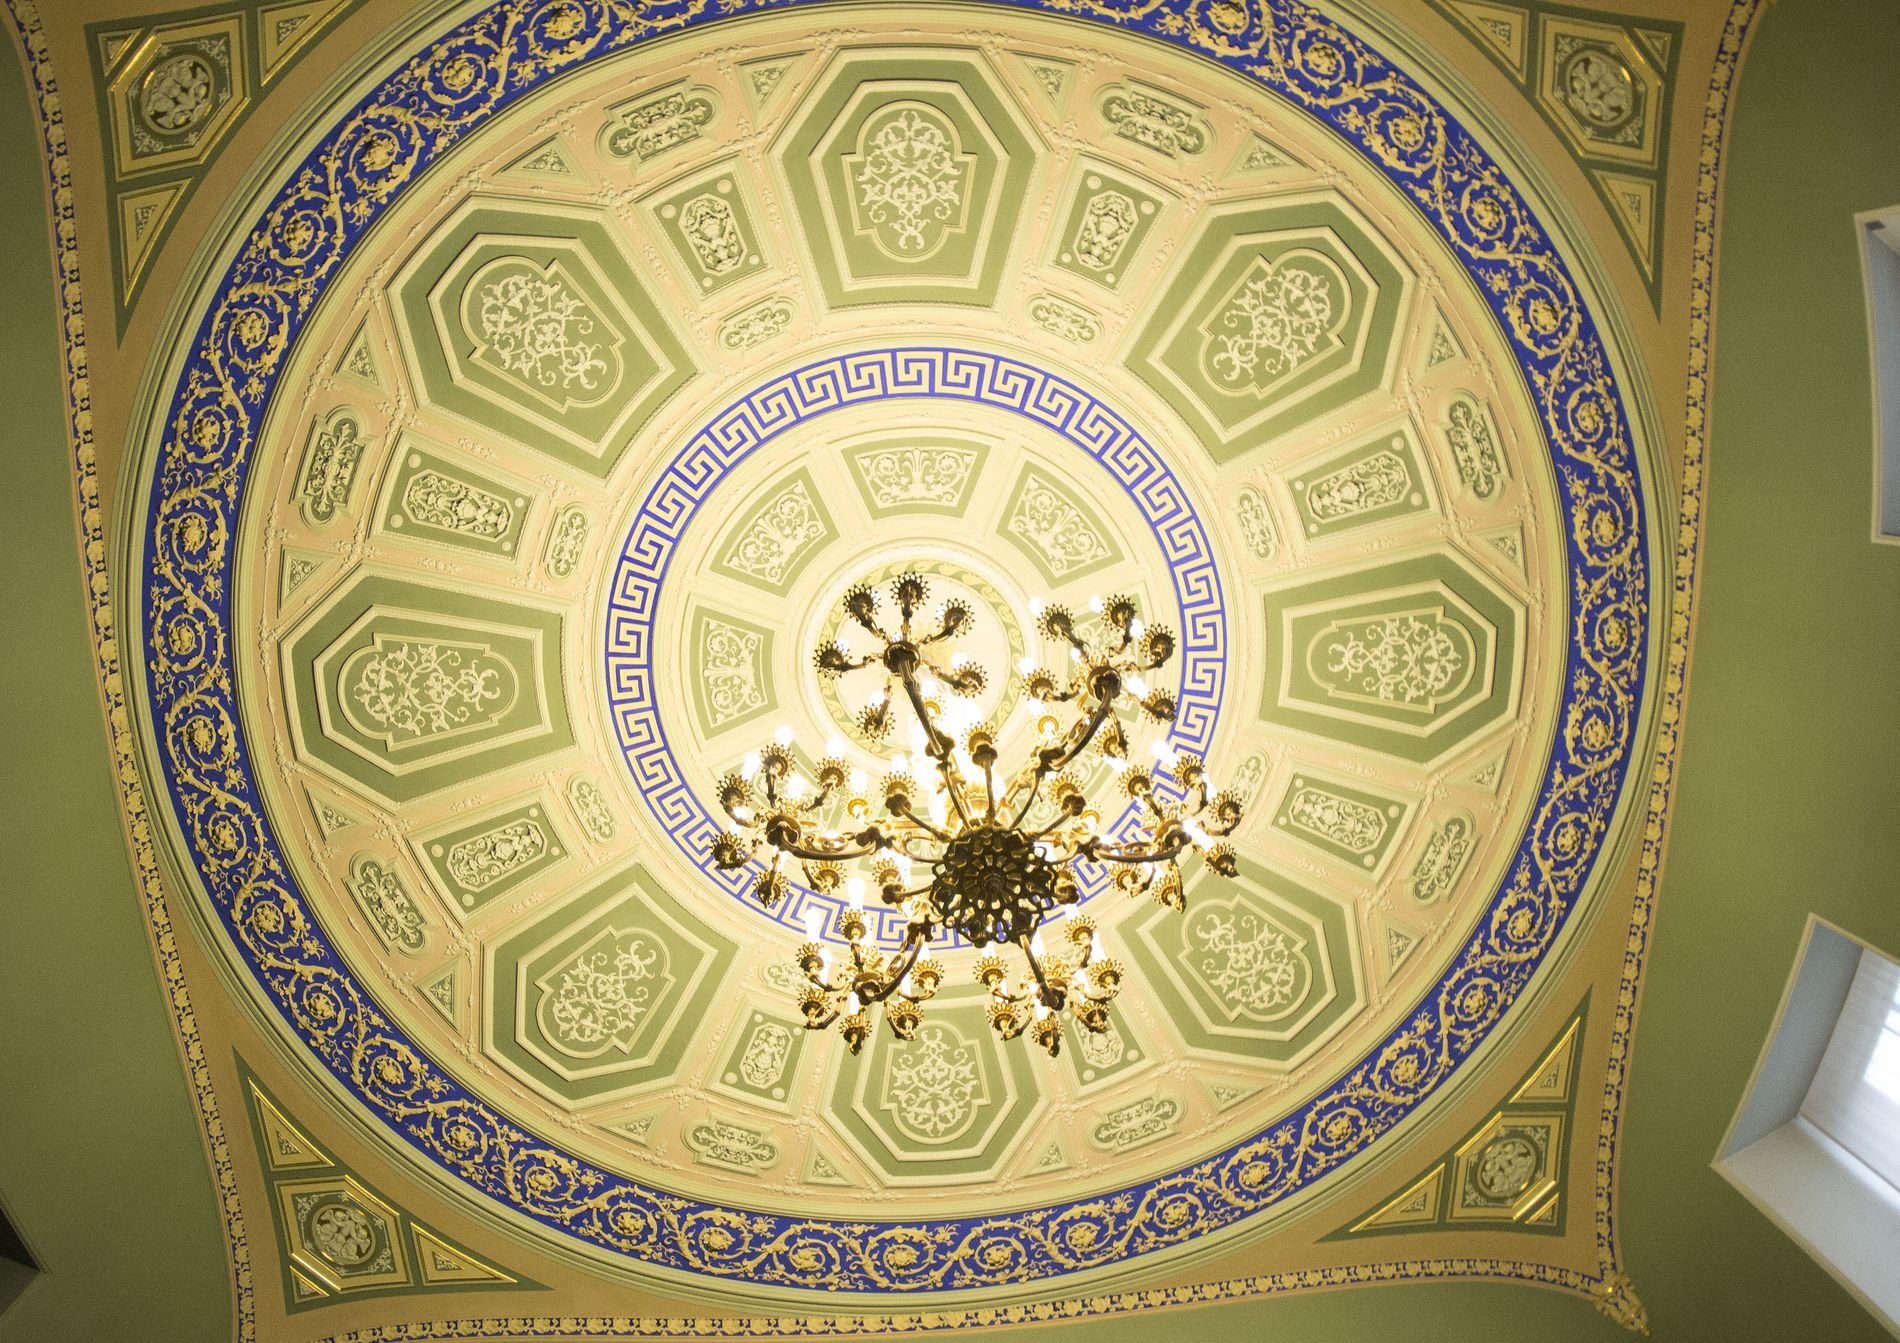
Decorative Ceiling with Chandelier
The picture shows a ceiling with harmonious decorations and ornaments. There is a chandelier in the middle of the ceiling, and at the edges there is a green wall with some windows.
Low angle, The image shows an ornate ceiling, with a luxurious golden chandelier hanging from the center. The lighting is soft and simple, highlighting the details of the chandelier and ceiling. The design is elegant and sophisticated, creating a sophisticated atmosphere.
Labels: Chandelier, Lamp, Architecture, Building, QR Code, Indoors, Interior Design, Church, Vault Ceiling, Apse, Pattern, Ceiling, Wall, Window